Limited express

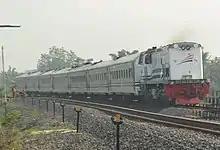
LimexonBranti

The term "limited express" is a common translation of the Japanese compound noun ; ; often abbreviated as , though some operators translate the word differently.